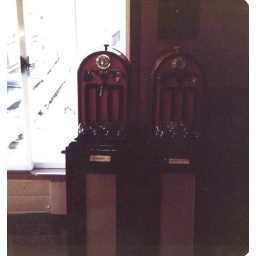
i was once going to model these in a signal box that the roof came off, i never did !